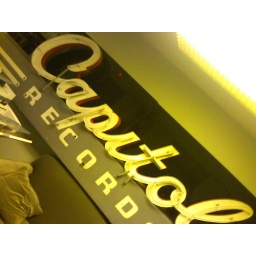
A cool vintage neon sign sitting near the elevators inside the Capitol tower in Hollywood.